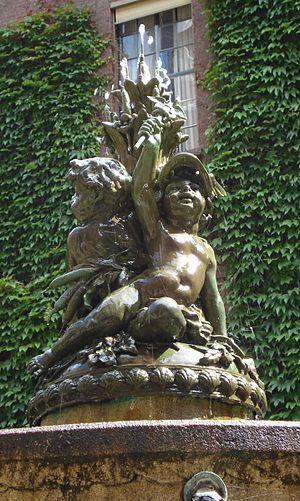
Simon Miedema est un sculpteur et médailleur néerlandais né le 13 juillet 1840 à Harlingen dans la province de Frise et mort le 5 mai 1934 à Rotterdam.